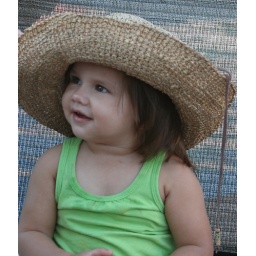
Little girl in a big hat at the pool party shoot